Adanse

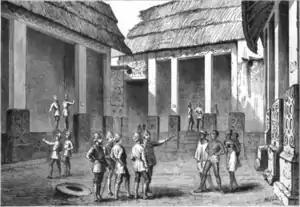
English officers selecting quarters in the chief's palace at Fomena

Oral traditions identify the Adansi as the first Akan group to develop elegant, durable architecture. The usage of mud/clay as a material in building set a model that later Akan states such as Asante, Denkyira, and others would follow.